Laurens van der Hem

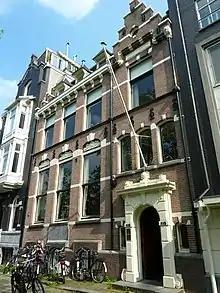
Herengracht 115, former address of Laurens van der Hem, in 1890 unrecognizably rebuilt after a design by Hendrik Petrus Berlage

Laurens van der Hem (1621–1678), was a Dutch lawyer and a collector of maps and landscape prints. He is known today for commissioning his meticulously thorough personal version of the "Atlas Maior", itself a major work of cartography and art published by his contemporary and friend Joan Blaeu.